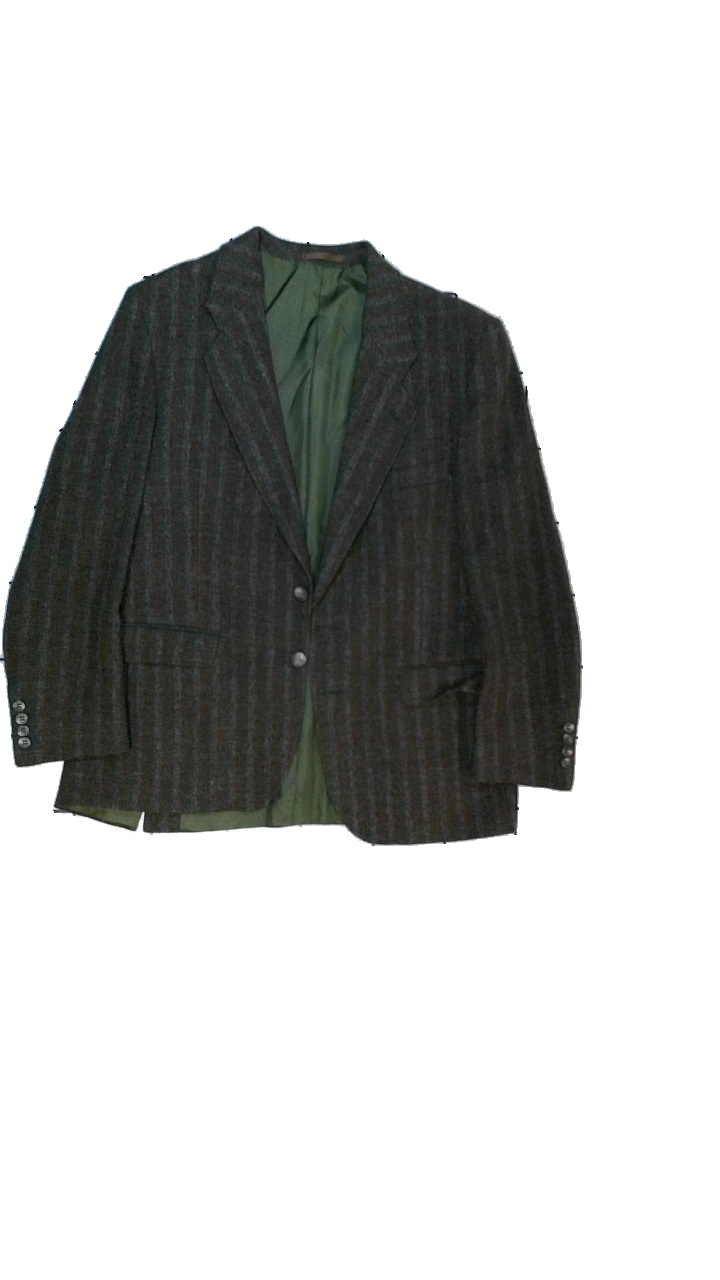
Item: Blazer (Men)
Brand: Kid Alpaca
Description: Randig kavaj
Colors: Green, Brown, Red, Grey
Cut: V-collar
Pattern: Striped
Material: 100% ull
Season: All
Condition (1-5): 4
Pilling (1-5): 5
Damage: hål
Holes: Minor
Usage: Export
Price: <50